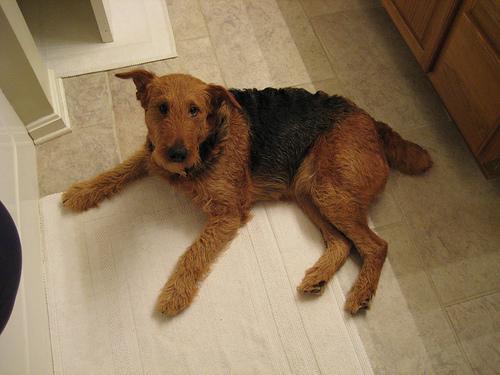
Airedale